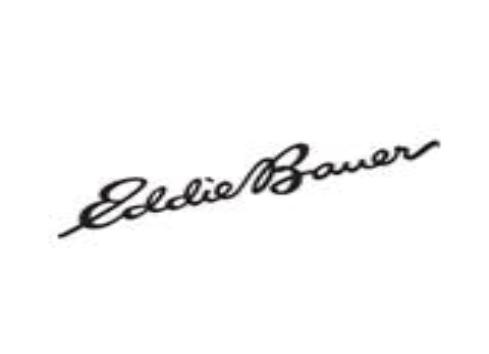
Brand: Eddie Bauer
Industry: Clothes